Question: Please indicate a possible affordance area of bicycle that can be used for sitting on
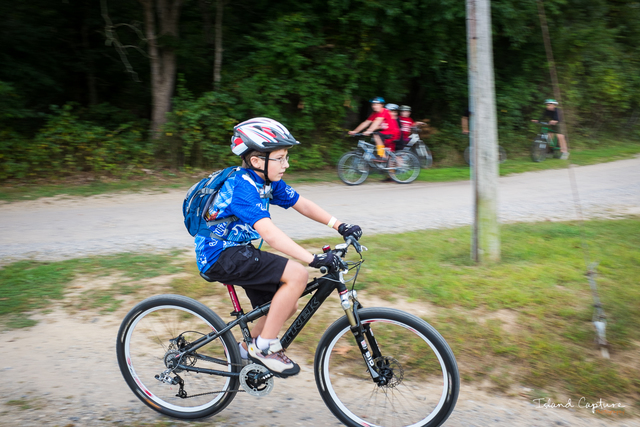
Answer: [199.39, 262.711, 245.269, 284.352]